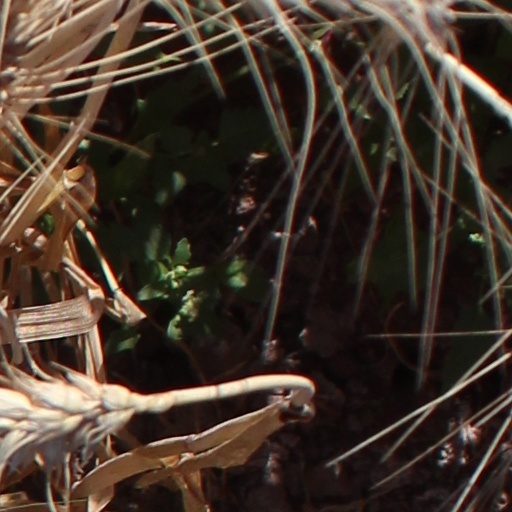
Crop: wheat